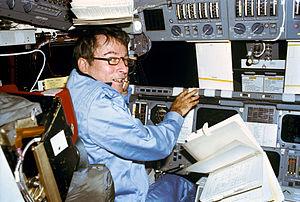
John Watts Young, né le 24 septembre 1930 à San Francisco, en Californie, et mort le 5 janvier 2018 à Houston, au Texas, est un ancien pilote d'essai de la United States Navy et astronaute de la NASA. Sa carrière est particulièrement riche puisqu'il est le premier homme au monde à effectuer respectivement cinq et six vols spatiaux, qui plus est sur trois générations de vaisseaux différentes, à chaque fois à deux reprises. En tant que commandant d'Apollo 16, il est le neuvième des douze hommes ayant foulé le sol lunaire en avril 1972 et il a en outre piloté la "Jeep" lunaire sur une distance de 27 km. Il sera ensuite choisi pour être le premier commandant du vol inaugural STS-1 de la navette spatiale américaine en 1981. Il devient également responsable du bureau des astronautes de 1974 à 1987, chargé notamment d'affecter les astronautes aux missions. Il prend sa retraite de la NASA en 2004 à 74 ans après 42 années d'activité dans le domaine spatial. Sa carrière reste toujours inégalée, ayant accumulé plus de 15 000 heures de vol sur différents aéronefs et 835 heures de séjour dans l'espace.